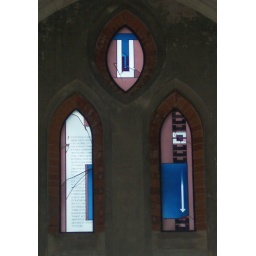
Medical themed stained glass window designed by Johannes Schreiter at the medical and dental school library, Royal London Hospital